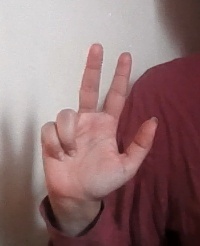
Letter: al